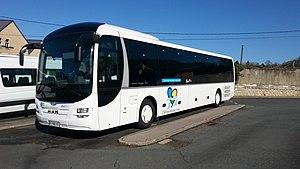
Argenton-sur-Creuse (36)
Argenton-sur-Creuse est une commune française située dans le département de l'Indre, en région Centre-Val de Loire.
Le TER Centre-Val de Loire, anciennement TER Centre, est le réseau de Transport express régional de la région administrative Centre-Val de Loire.